Sniper (1993 film)

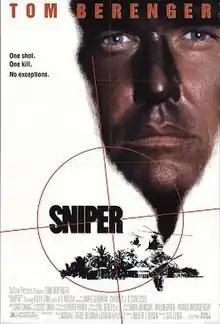
Theatrical release poster

Sniper is a 1993 American action film directed by Luis Llosa. The film stars Tom Berenger and Billy Zane as snipers on an assassination mission in Panama. It is the first installment in the "Sniper" film series, and was followed by ten direct-to-video sequels: "Sniper 2", "Sniper 3", "", "", "", "", "", "Sniper: Rogue Mission", "Sniper: G.R.I.T. – Global Response & Intelligence Team" and "Sniper: The Last Stand". It was shot in Queensland, Australia, and debuted at number two in the United States.